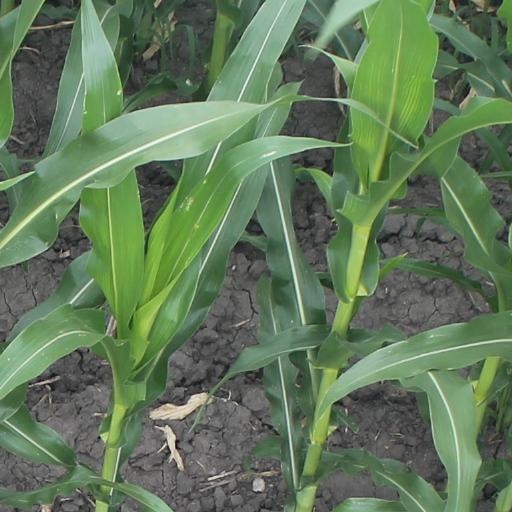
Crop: maize; corn